Into the Universe with Stephen Hawking

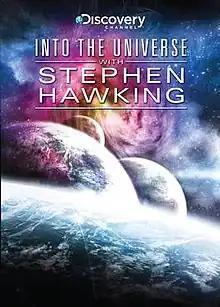
DVD cover

Into the Universe with Stephen Hawking is a 2010 science documentary television mini-series written by British physicist Stephen Hawking. The series was created for Discovery Channel by Darlow Smithson Productions and features computer generated imagery of the universe created by Red Vision. The series premiered on 25 April 2010 in the United States and started on 9 May 2010 in the United Kingdom with a modified title, Stephen Hawking's Universe (not to be confused with the 1997 PBS series by the same name).